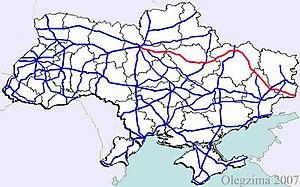
Cet article dresse la liste des routes d'Ukraine.